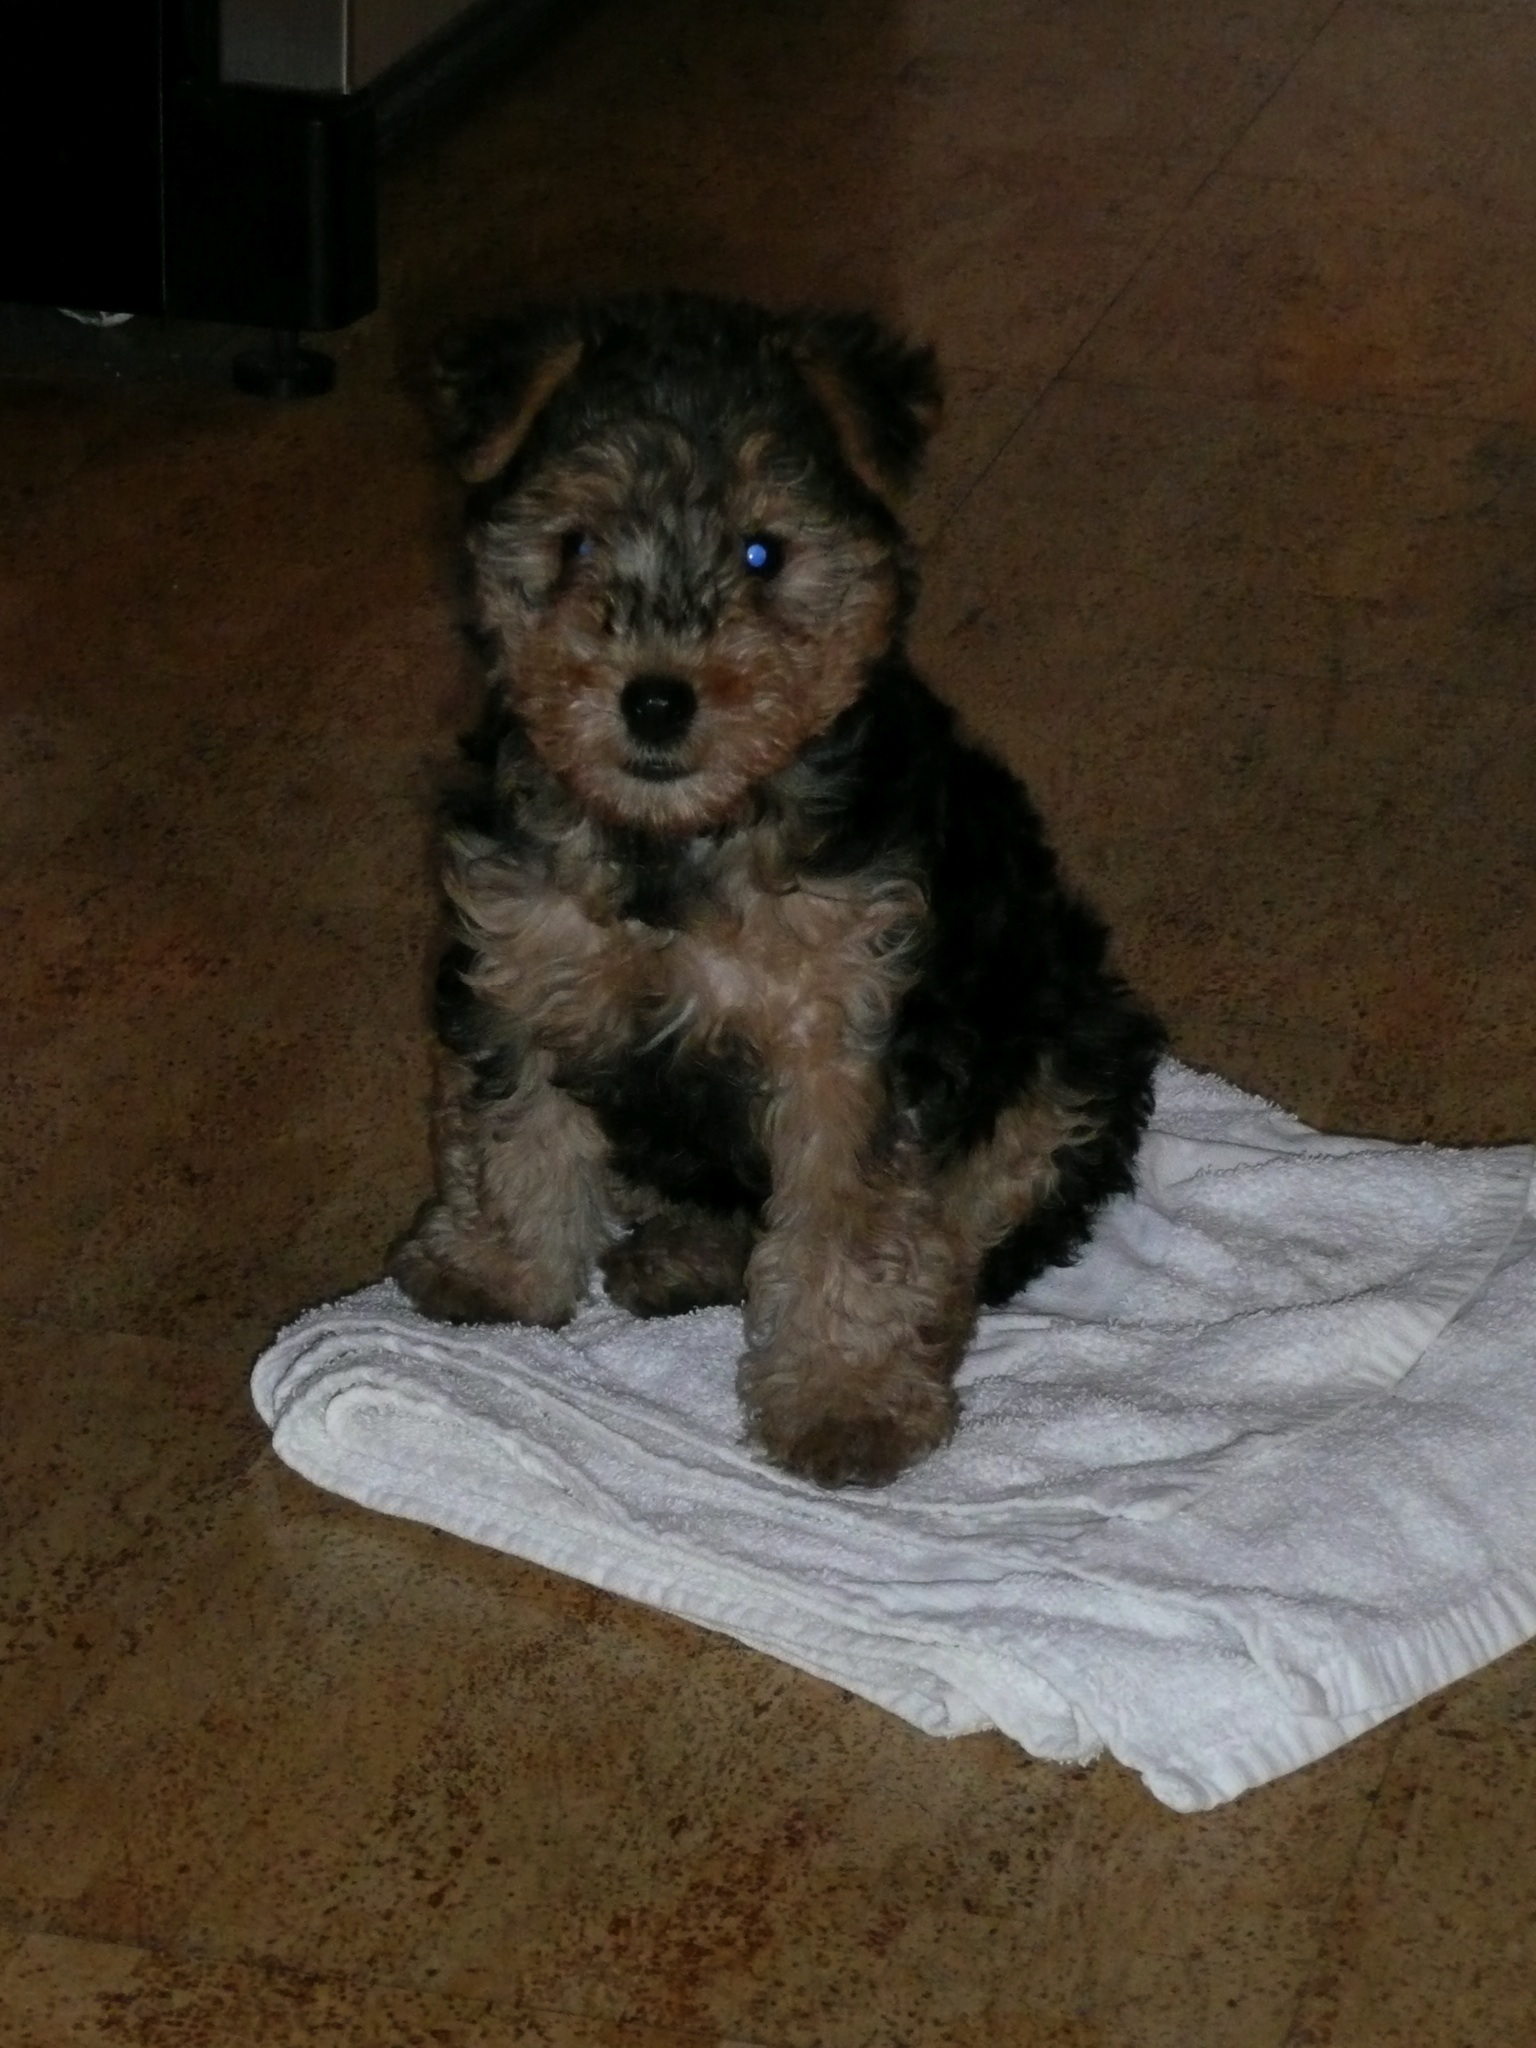
dog, mammal, vertebrate, schnauzer, miniature schnauzer, dog breed, terrier, cairn terrier, dog like mammal, carnivoran, schnoodle, dog crossbreeds, morkie, welsh terrier